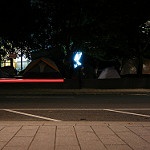
Scene: Outdoor